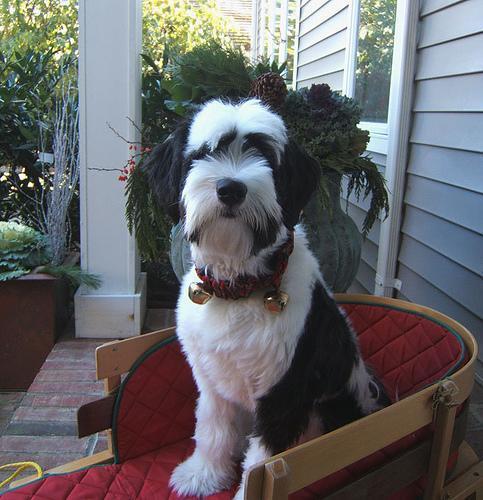
Tibetan_terrier